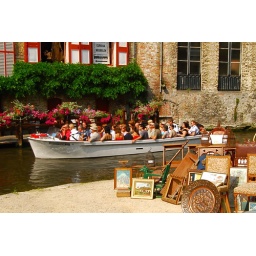
An open excursion boat passing by the Antiques market on the Dijver.